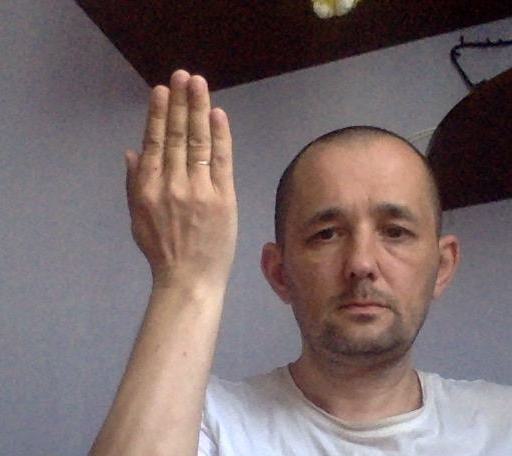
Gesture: stop_inverted